Menstrual synchrony

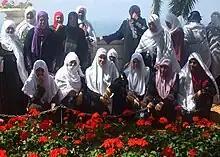
Bedouin women from Israel

In 1997, Weller and Weller published one of the first studies to investigate when menstrual synchrony occurs in complete families. Their study was conducted in Bedouin villages in northern Israel. Twenty seven families, which had from two to seven sisters 13 years or older and collected data on menstrual cycle onsets over a three-month period. Using the methods of, they reported menstrual synchrony occurred for the first two months, but not for the third month for roommate sisters, close friend roommates, and for families as a whole.